Hugh P. Harris

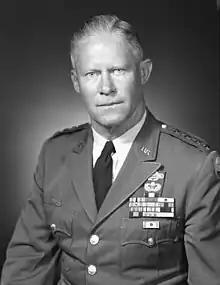
General Hugh P. Harris

Hugh Pate Harris (15 June 1909 – 3 November 1979) was a United States Army four-star general who served as Commanding General, U.S. Continental Army Command (CG CONARC) from 1964 to 1965.